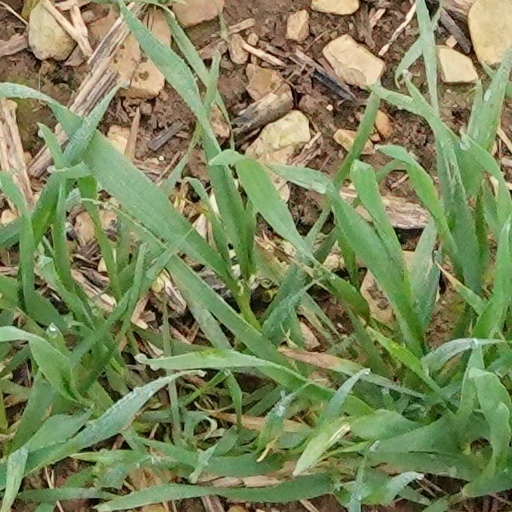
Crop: wheat